Timișoara Fortress

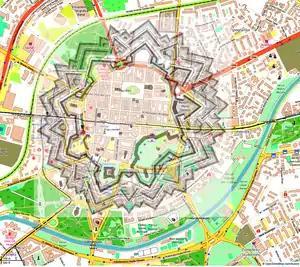

The vertical profile of the fortifications was of Vauban type, with three wall belts, each facing floodplains. The first wall belt, whose parapets are represented in red, consisted of nine bastions and curtain walls. The bastions and the ravelins were numbered with Roman numerals, clockwise, beginning with the ones from the northeast (similar to the figures on the dials of the clocks). The bastions were: